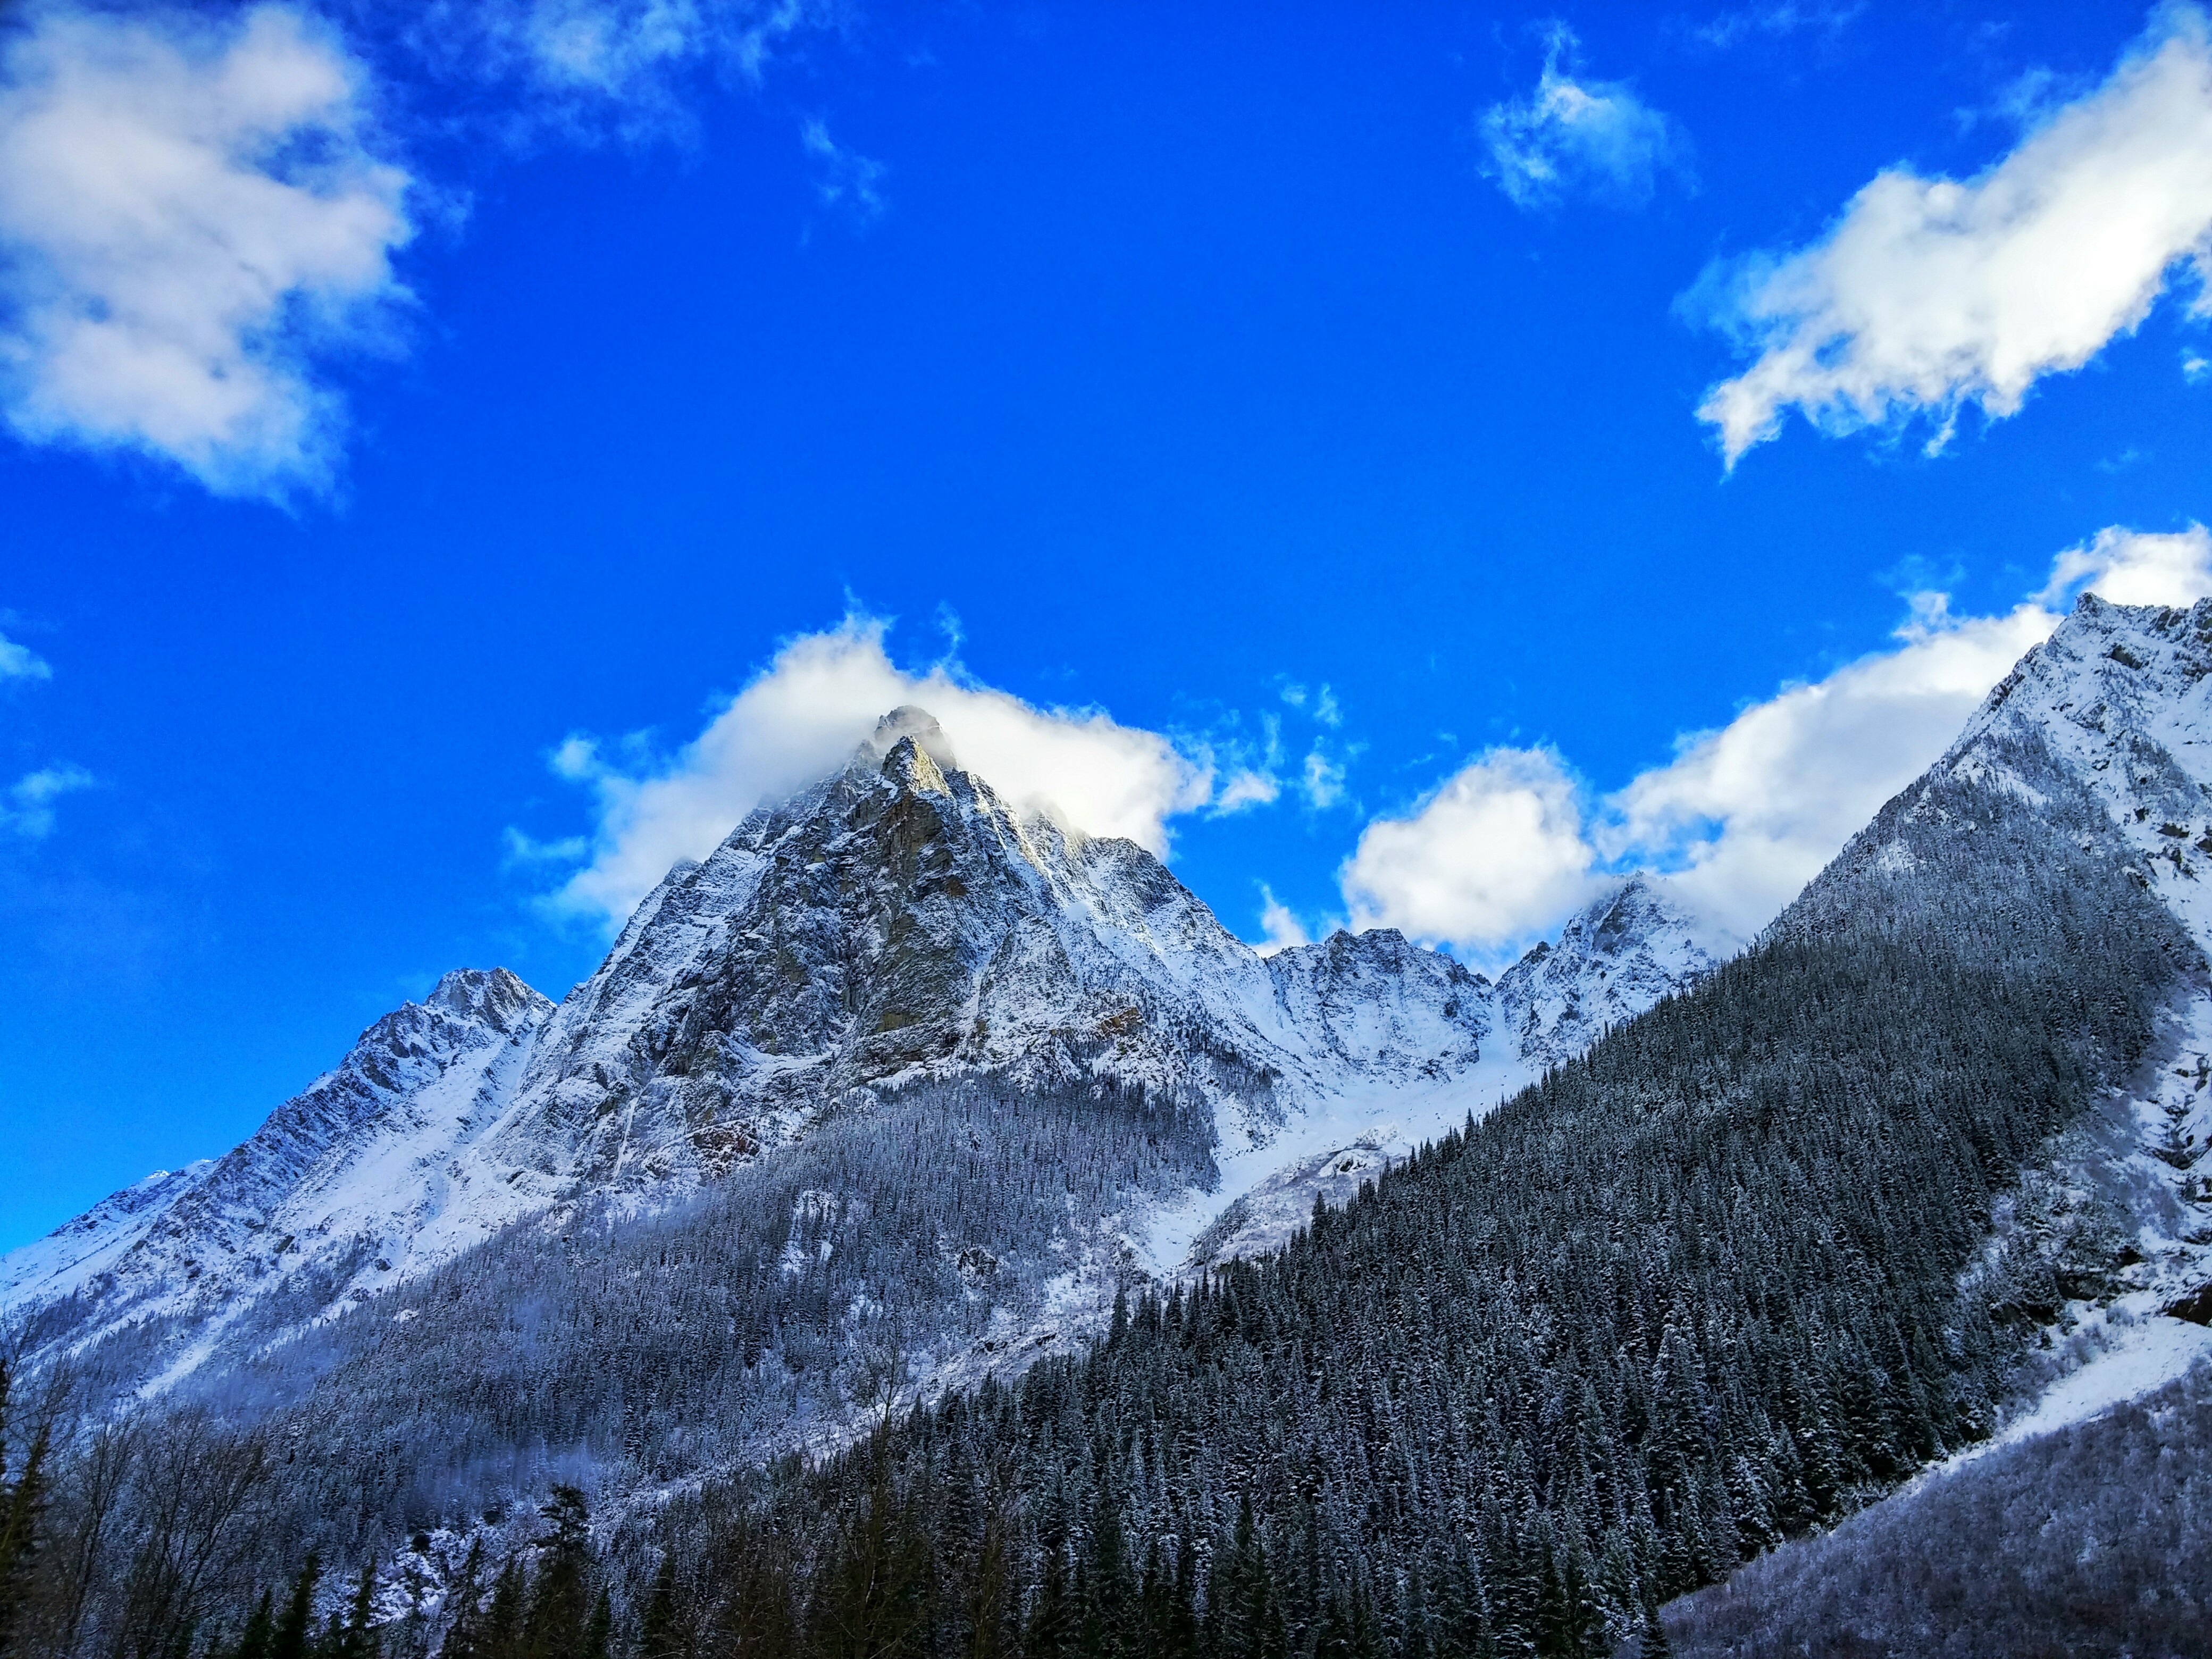
landscape, nature, forest, outdoor, wilderness, mountain, snow, winter, cloud, sky, adventure, mountain range, environment, scenic, weather, alpine, climbing, tourism, ridge, summit, alps, rockies, plateau, geological, fell, pass, landform, mountain pass, geographical feature, mountainous landforms